Brent Spiner

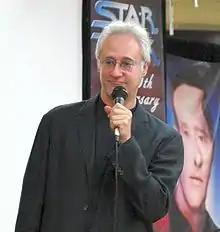
Spiner in 2005

Spiner moved to New York City in the early 1970s, where he became a stage actor, performing in several Broadway and off-Broadway plays, including "The Three Musketeers" and Stephen Sondheim's "Sunday in the Park with George". As Brent Mintz, he appeared as an imposter on a 1972 episode of "To Tell the Truth". He had a brief non-speaking role in the film "Stardust Memories", credited as Fan in Lobby, the one with a Polaroid. He can also be seen as a passenger on the train full of misfits that the Allen character is trapped on in one of the films-within-the-film.